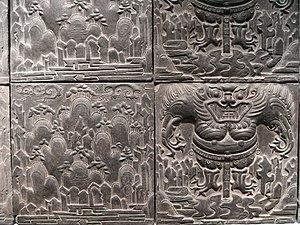
Baekje, est un royaume qui se développa au début de notre ère dans le sud-ouest de la Corée durant la période des Trois Royaumes, un ensemble de petits États qui sont nommés collectivement Gaya tenant le centre du sud de la péninsule.
L'art coréen recouvre l'ensemble des arts pratiqués sur le territoire de la Corée depuis la Préhistoire, et à l'époque contemporaine cela concerne aussi l'importante diaspora coréenne, résidant plus ou moins temporairement hors de Corée.